Line 2 (Chongqing Rail Transit)

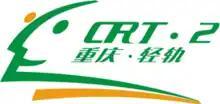
The former logo of Line 2, which bears resemblance to Happy Mac

Line 2 of CRT runs southeastward from to . Line 2 began operation as the first metro line in the West of China on 18 June 2005. It was subsequently expanded 1 June 2006 from to Xinshancun, and on 30 December 2014 to Yudong. The line was China's first heavy monorail line, built using Japan's ODA and Hitachi Monorail technology.